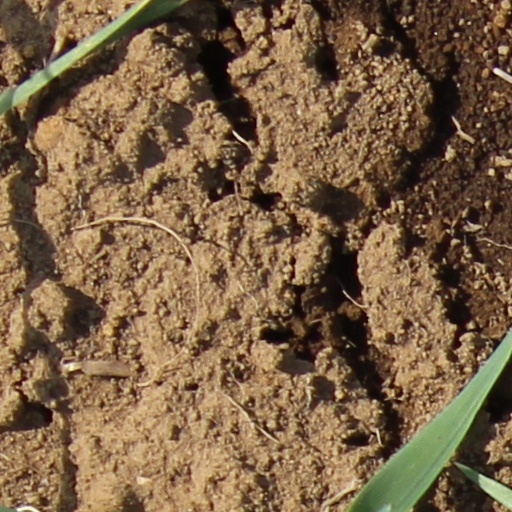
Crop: wheat